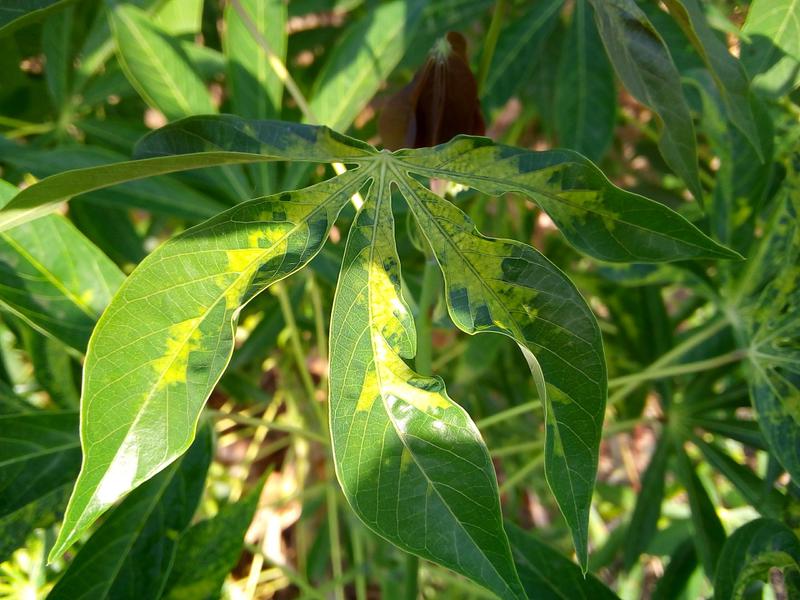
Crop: cassava
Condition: mosaic_disease